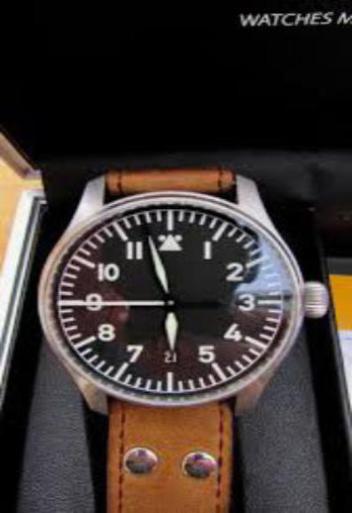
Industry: Clothes